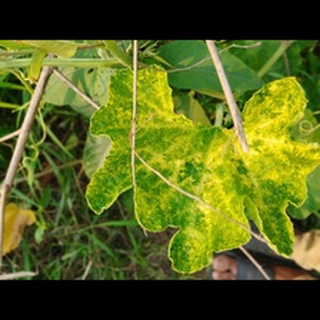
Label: pumpkin_mosaic_disease